Sugar refinery

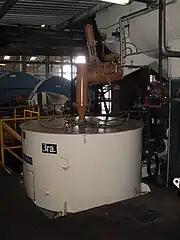
Continuous sugar centrifugal for recovery products

In 1833 an overview of the United States Sugar refineries was made. At the time, only three refineries had switched to evaporation in vacuum. The rest still relied on traditional methods.